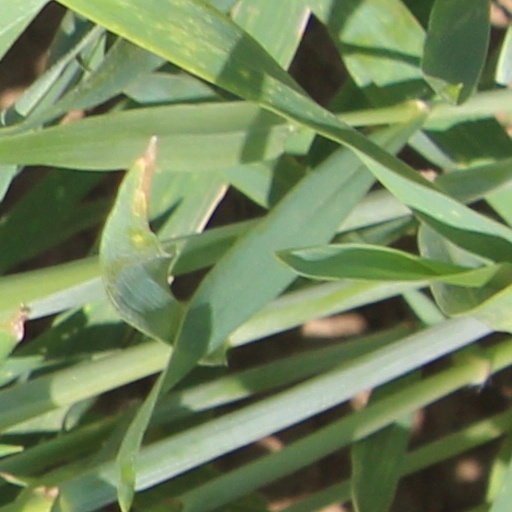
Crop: wheat